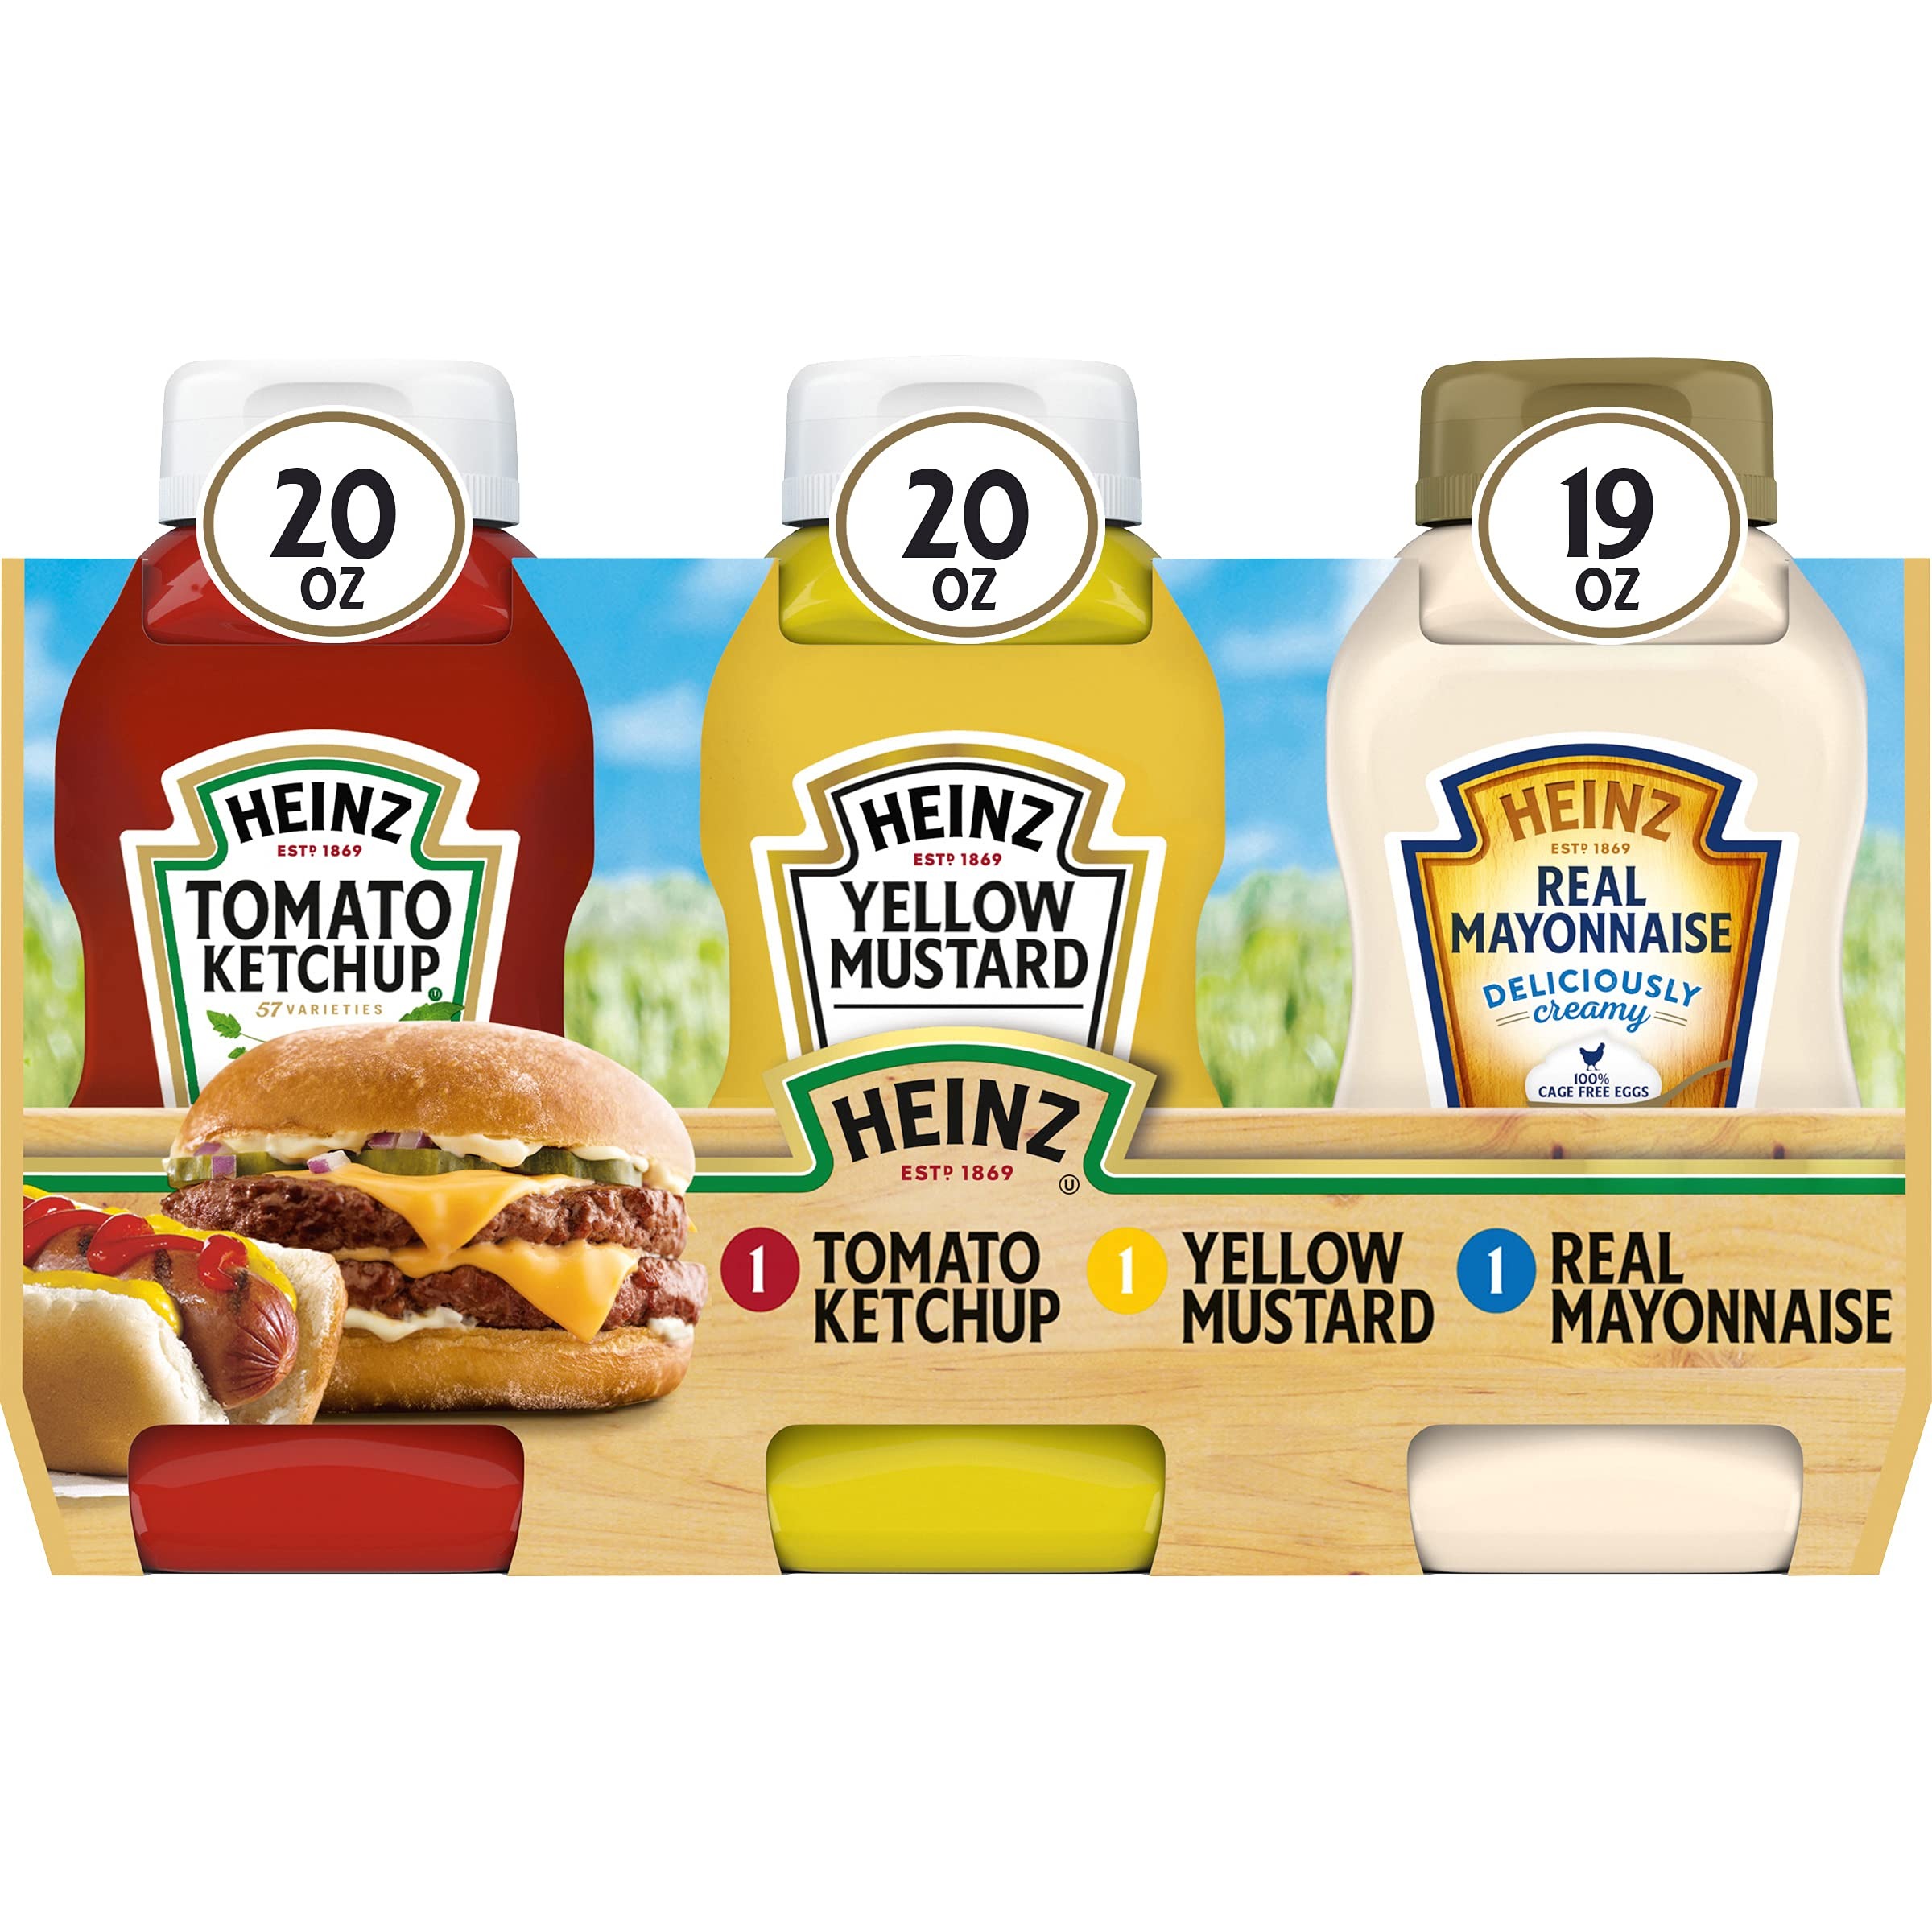
Item Name: Heinz Tomato Ketchup, Yellow Mustard and Real Mayonnaise Variety Pack (49 oz Pack, Pack of 3)
Bullet Point 1: Country of origin is United States
Bullet Point 2: The package dimension of the product is 7.3"L x 11.5"W x 10"H
Bullet Point 3: The package weight of the product is 16.7 pounds
Value: 49.0
Unit: Ounce

Price: 3.49